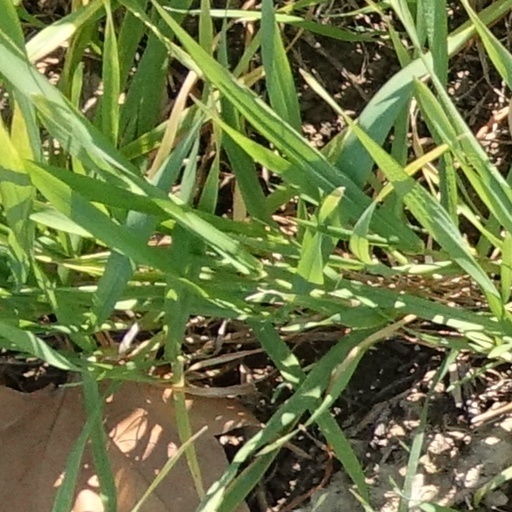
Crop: wheat